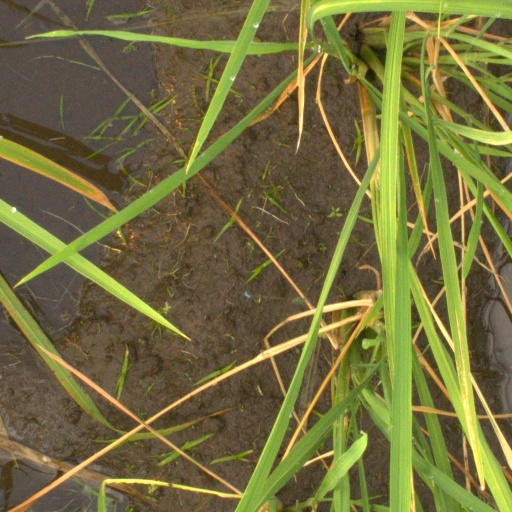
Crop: rice